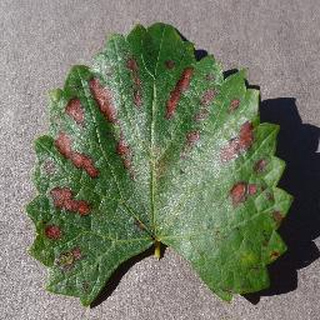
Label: grape_esca_black_measles